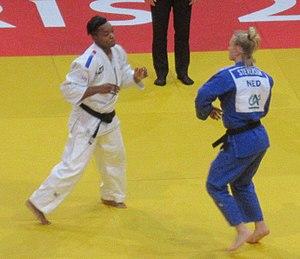
Audrey Tcheuméo contre Karen Stevenson au Paris Grand Slam 2018
Audrey Tcheuméo est une judoka en activité évoluant au niveau international dans la catégorie des moins de 78 kg, médaillée de bronze aux Jeux olympiques de Londres et d'argent aux Jeux olympiques de Rio.
Le Grand Slam de Paris, ou Tournoi international de la ville de Paris, est une compétition de judo organisée annuellement au mois de février au AccorHotels Arena. De la première édition, qui a lieu le 6 février 1971, à la seizième se déroulant en 1987, le tournoi est exclusivement masculin. À partir de 1988, des catégories féminines sont organisées pour suivre la dynamique de réunion des tournois féminin et masculin dans un seul et même rendez-vous. Alors qu'il se disputait traditionnellement au Stade Pierre-de-Coubertin depuis sa création, le tournoi déménage à l'occasion de l'édition 2000 au Palais omnisports de Paris-Bercy dont la capacité peut être portée à 18 000 spectateurs. Lors de la rénovation du Palais omnisports de Paris-Bercy, le tournoi est reporté à octobre 2015 et inaugure l'AccorHotels Arena. Le tournoi prend à cette occasion le nom de Grand Slam de Paris.